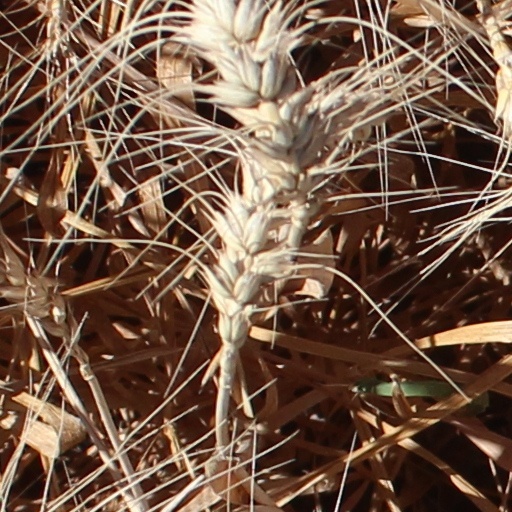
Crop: wheat